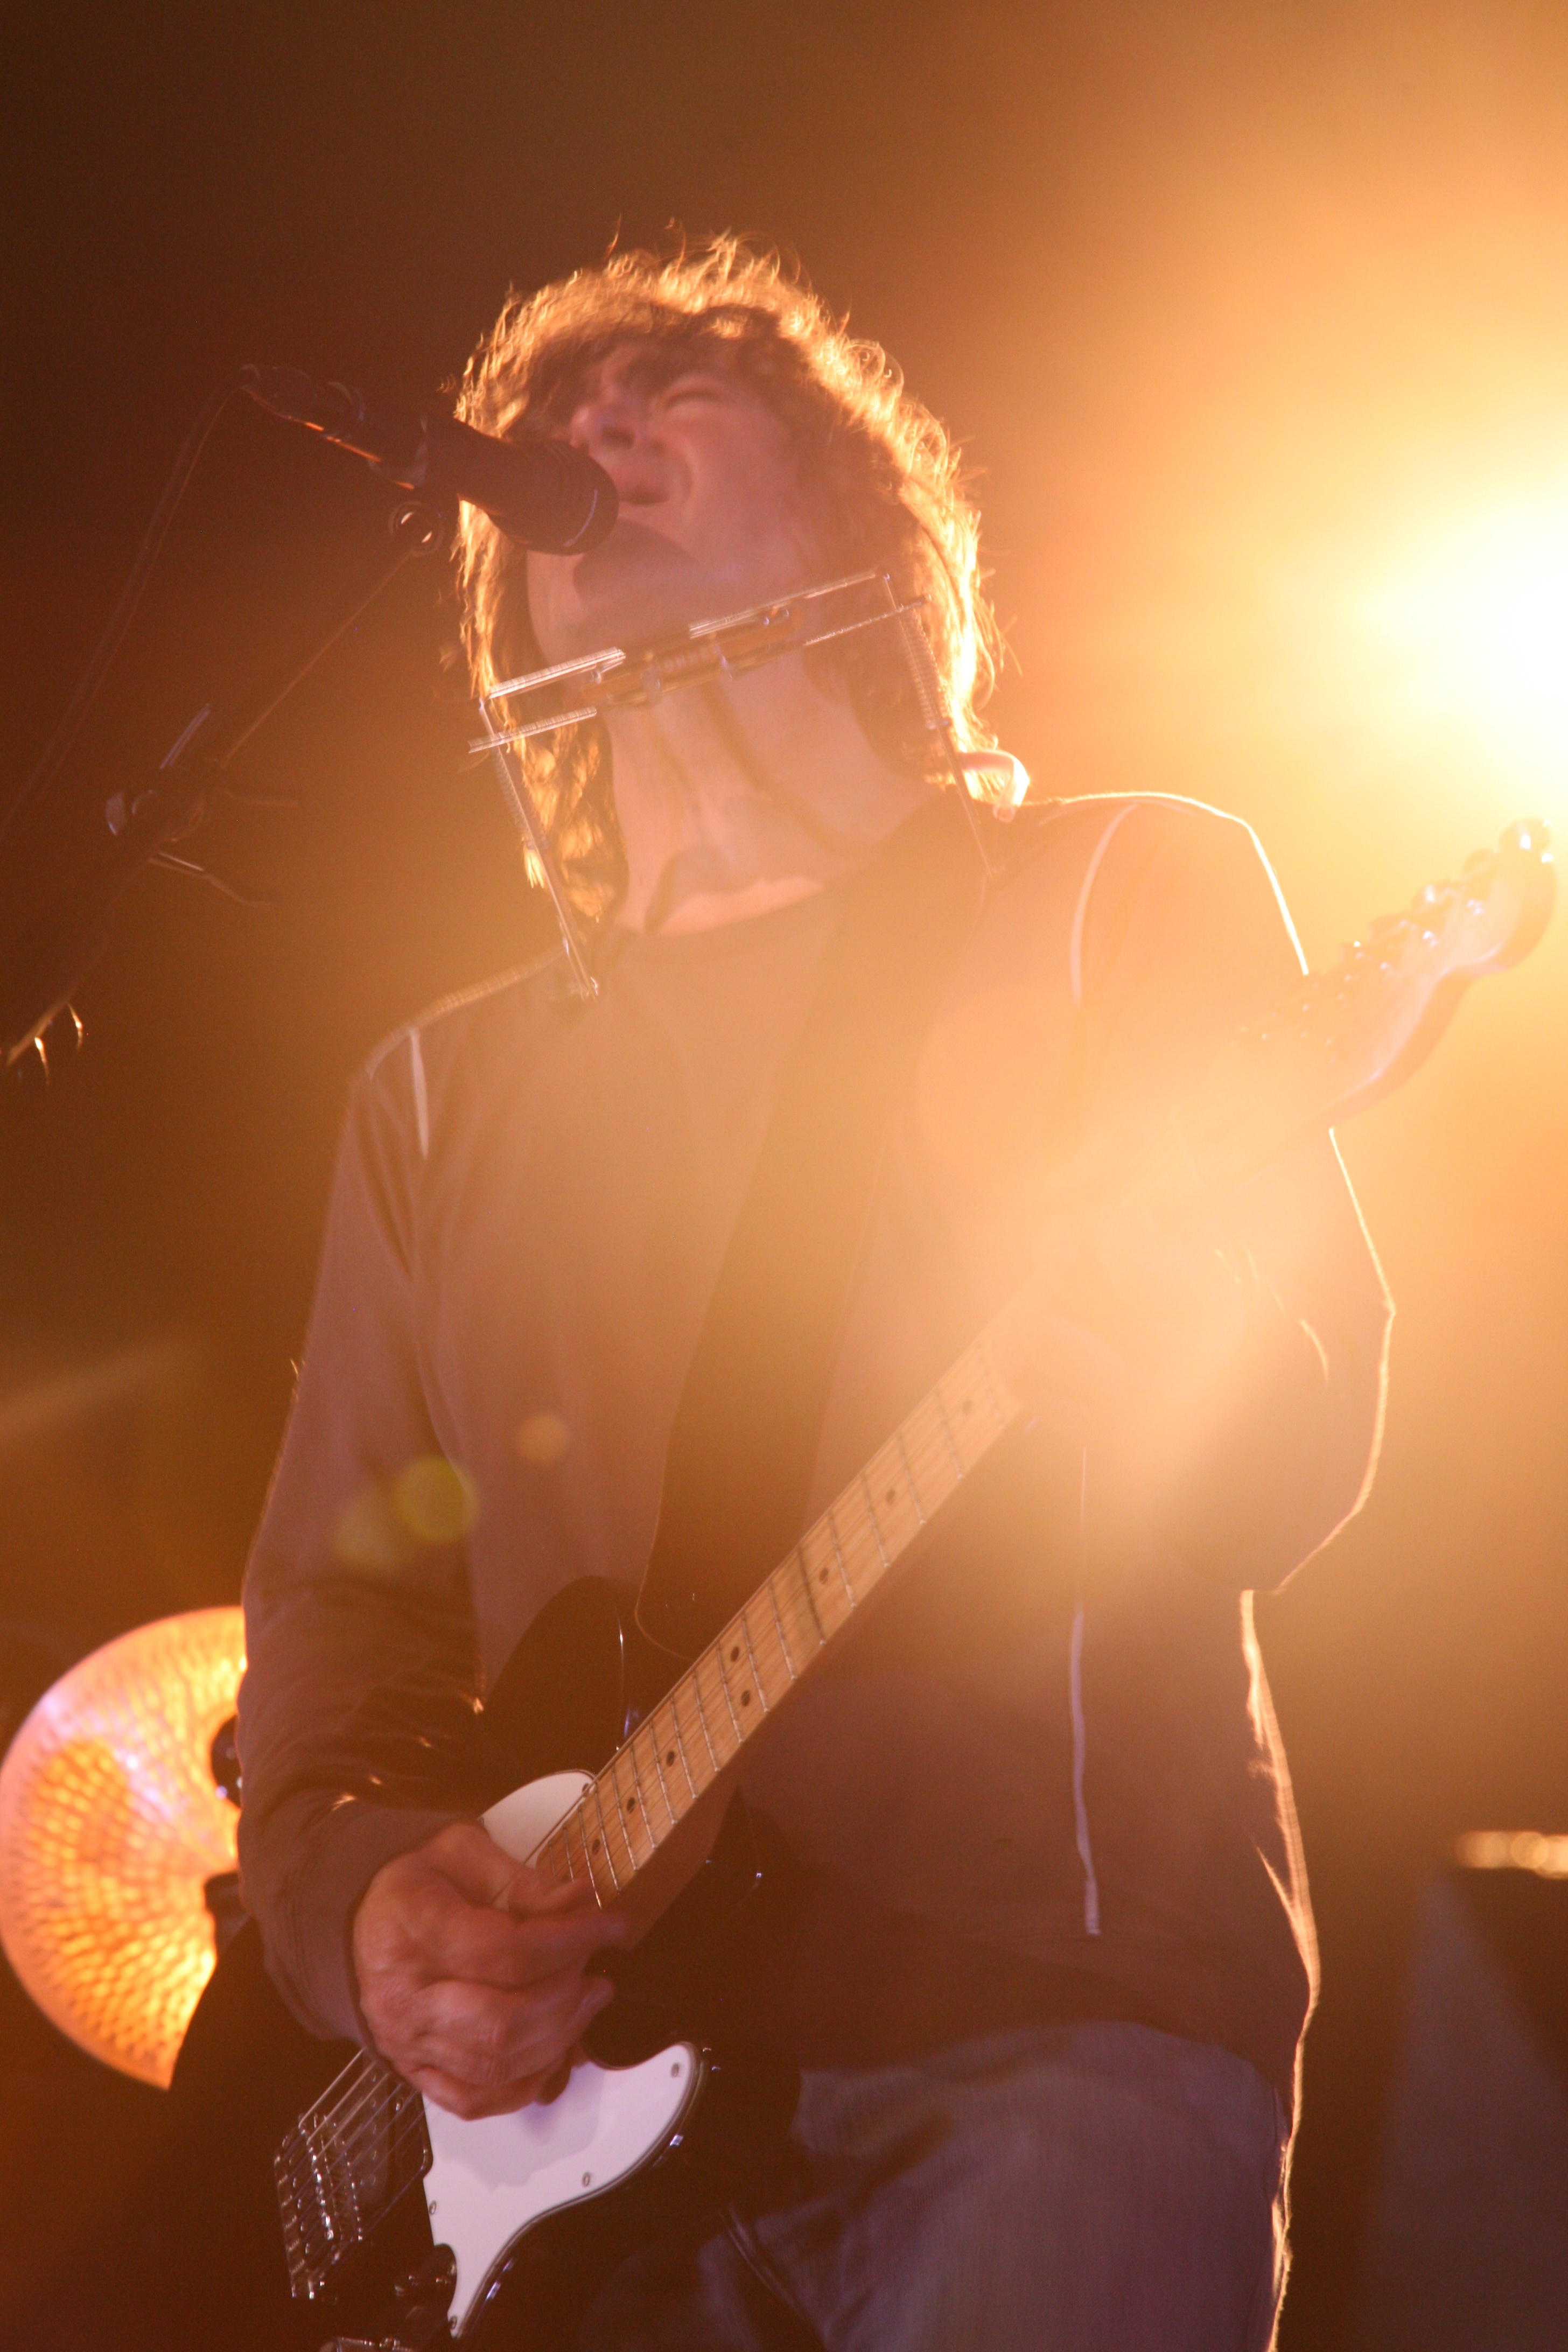
person, light, sunlight, sparkler, concert, stage, singing, guitarist, murat, jeanlouismurat, villierssurmarne, festivaldemarne, fredjimenez, stephanereynaud, brunoclavaizolle